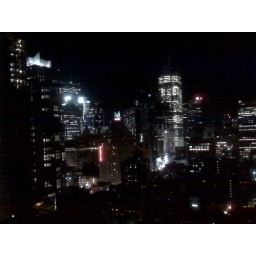
We stopped at Seth's for a drink. This is the view from his 29th floor window in HK.